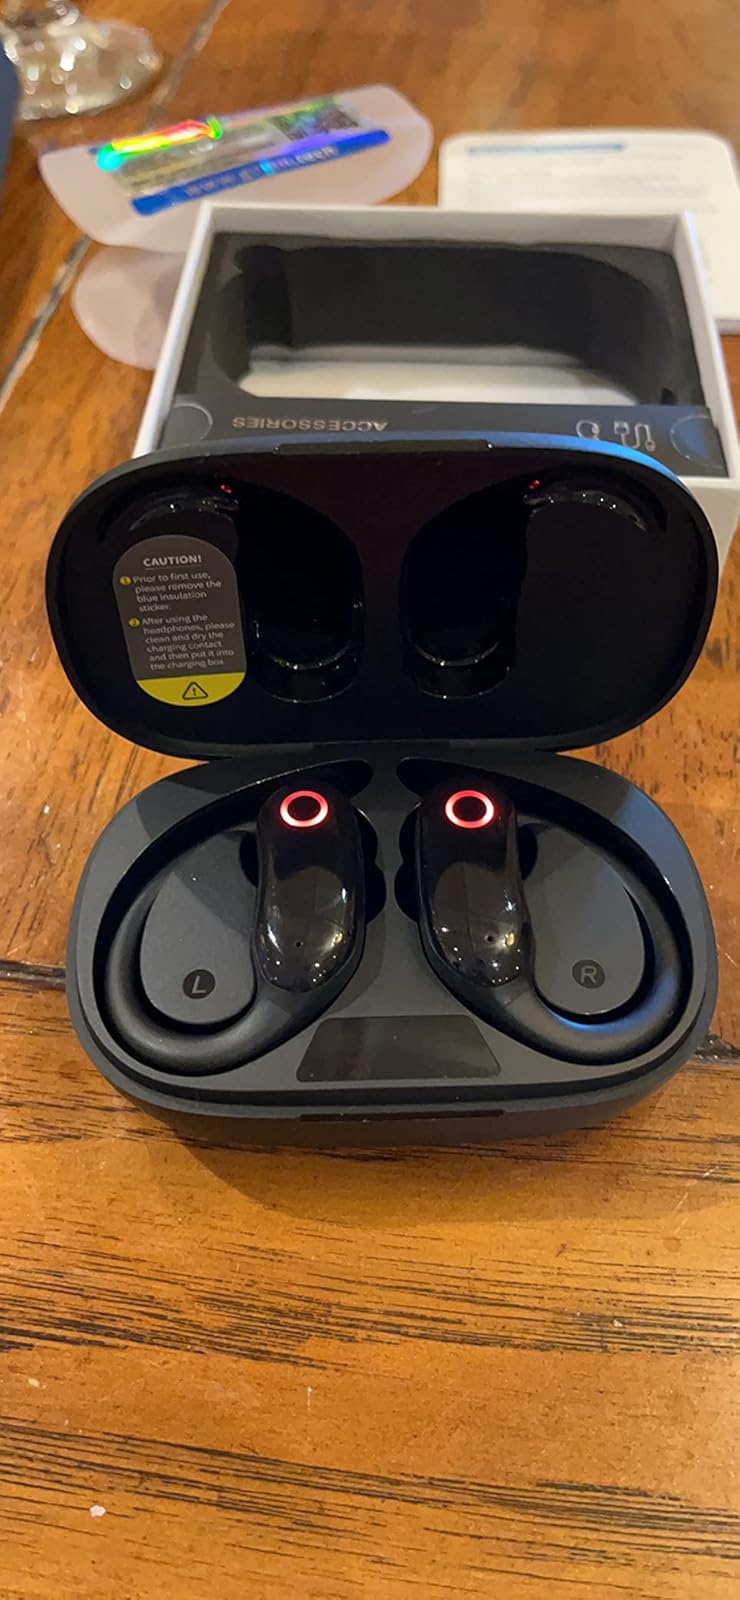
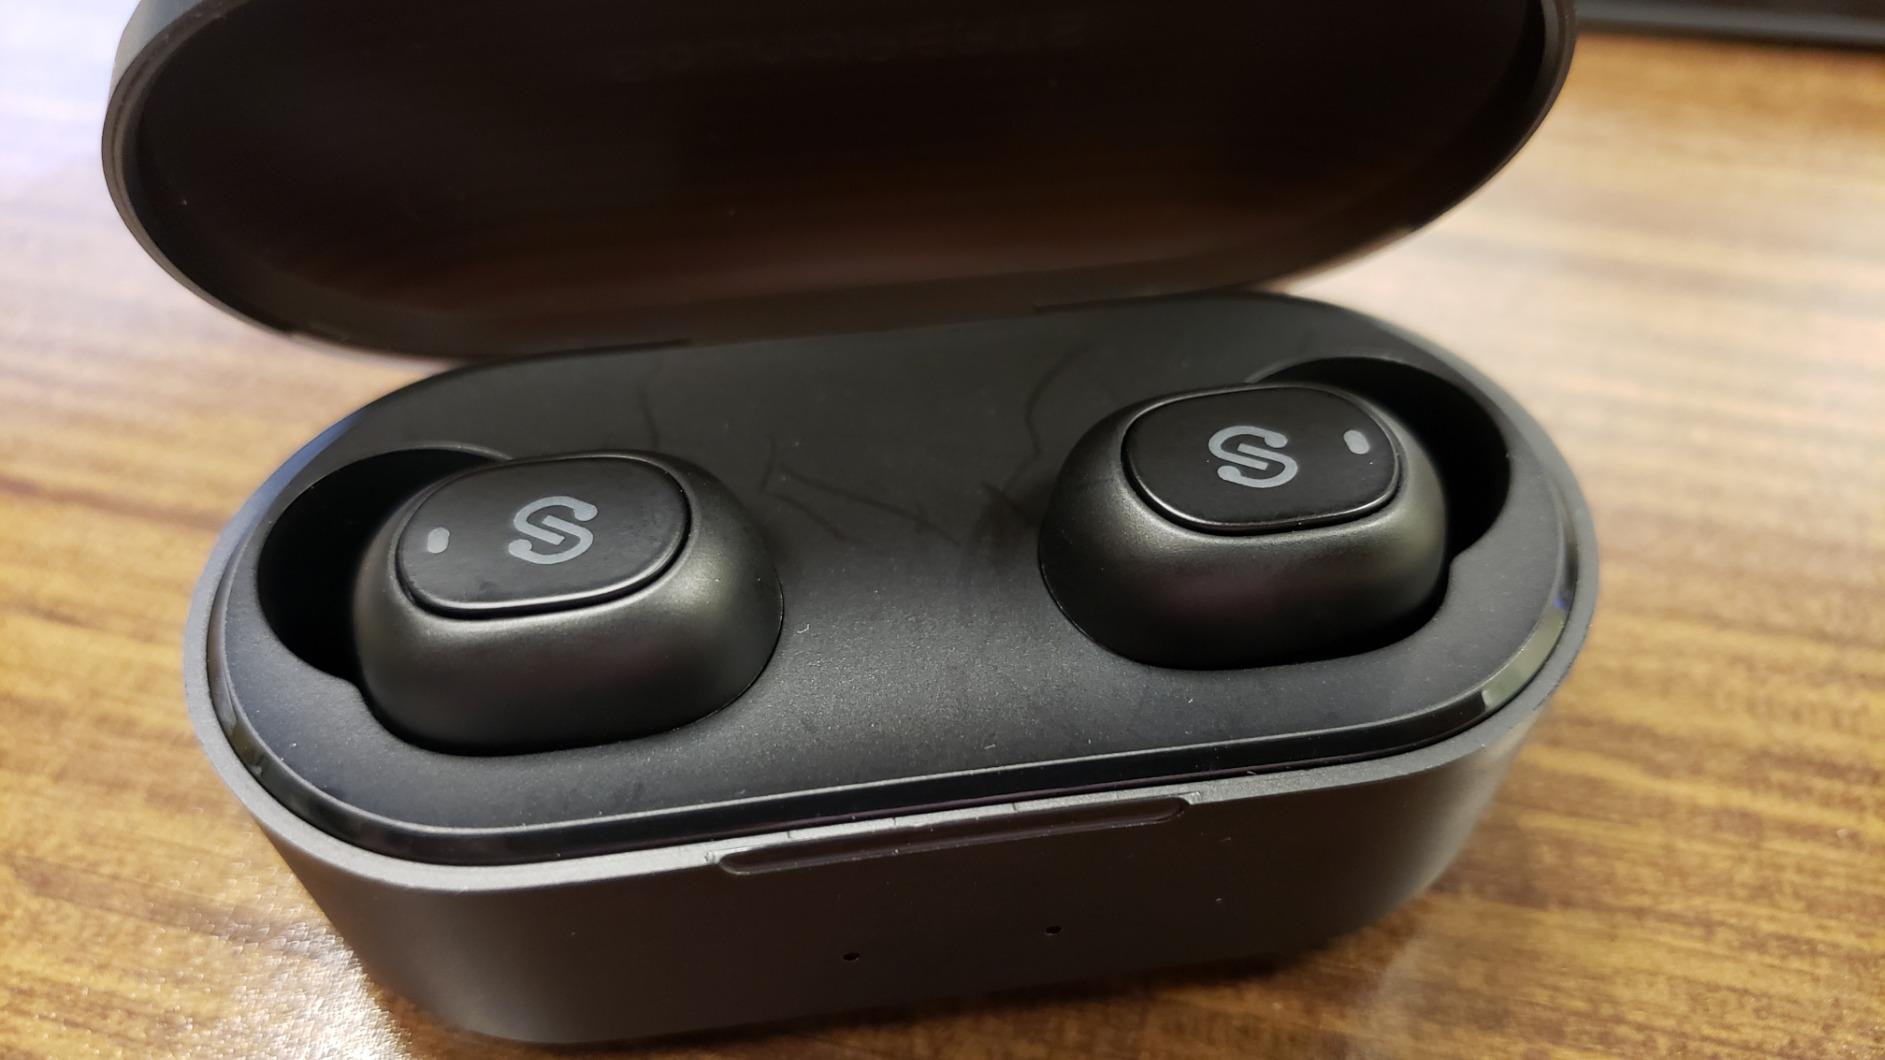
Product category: earbuds
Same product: no